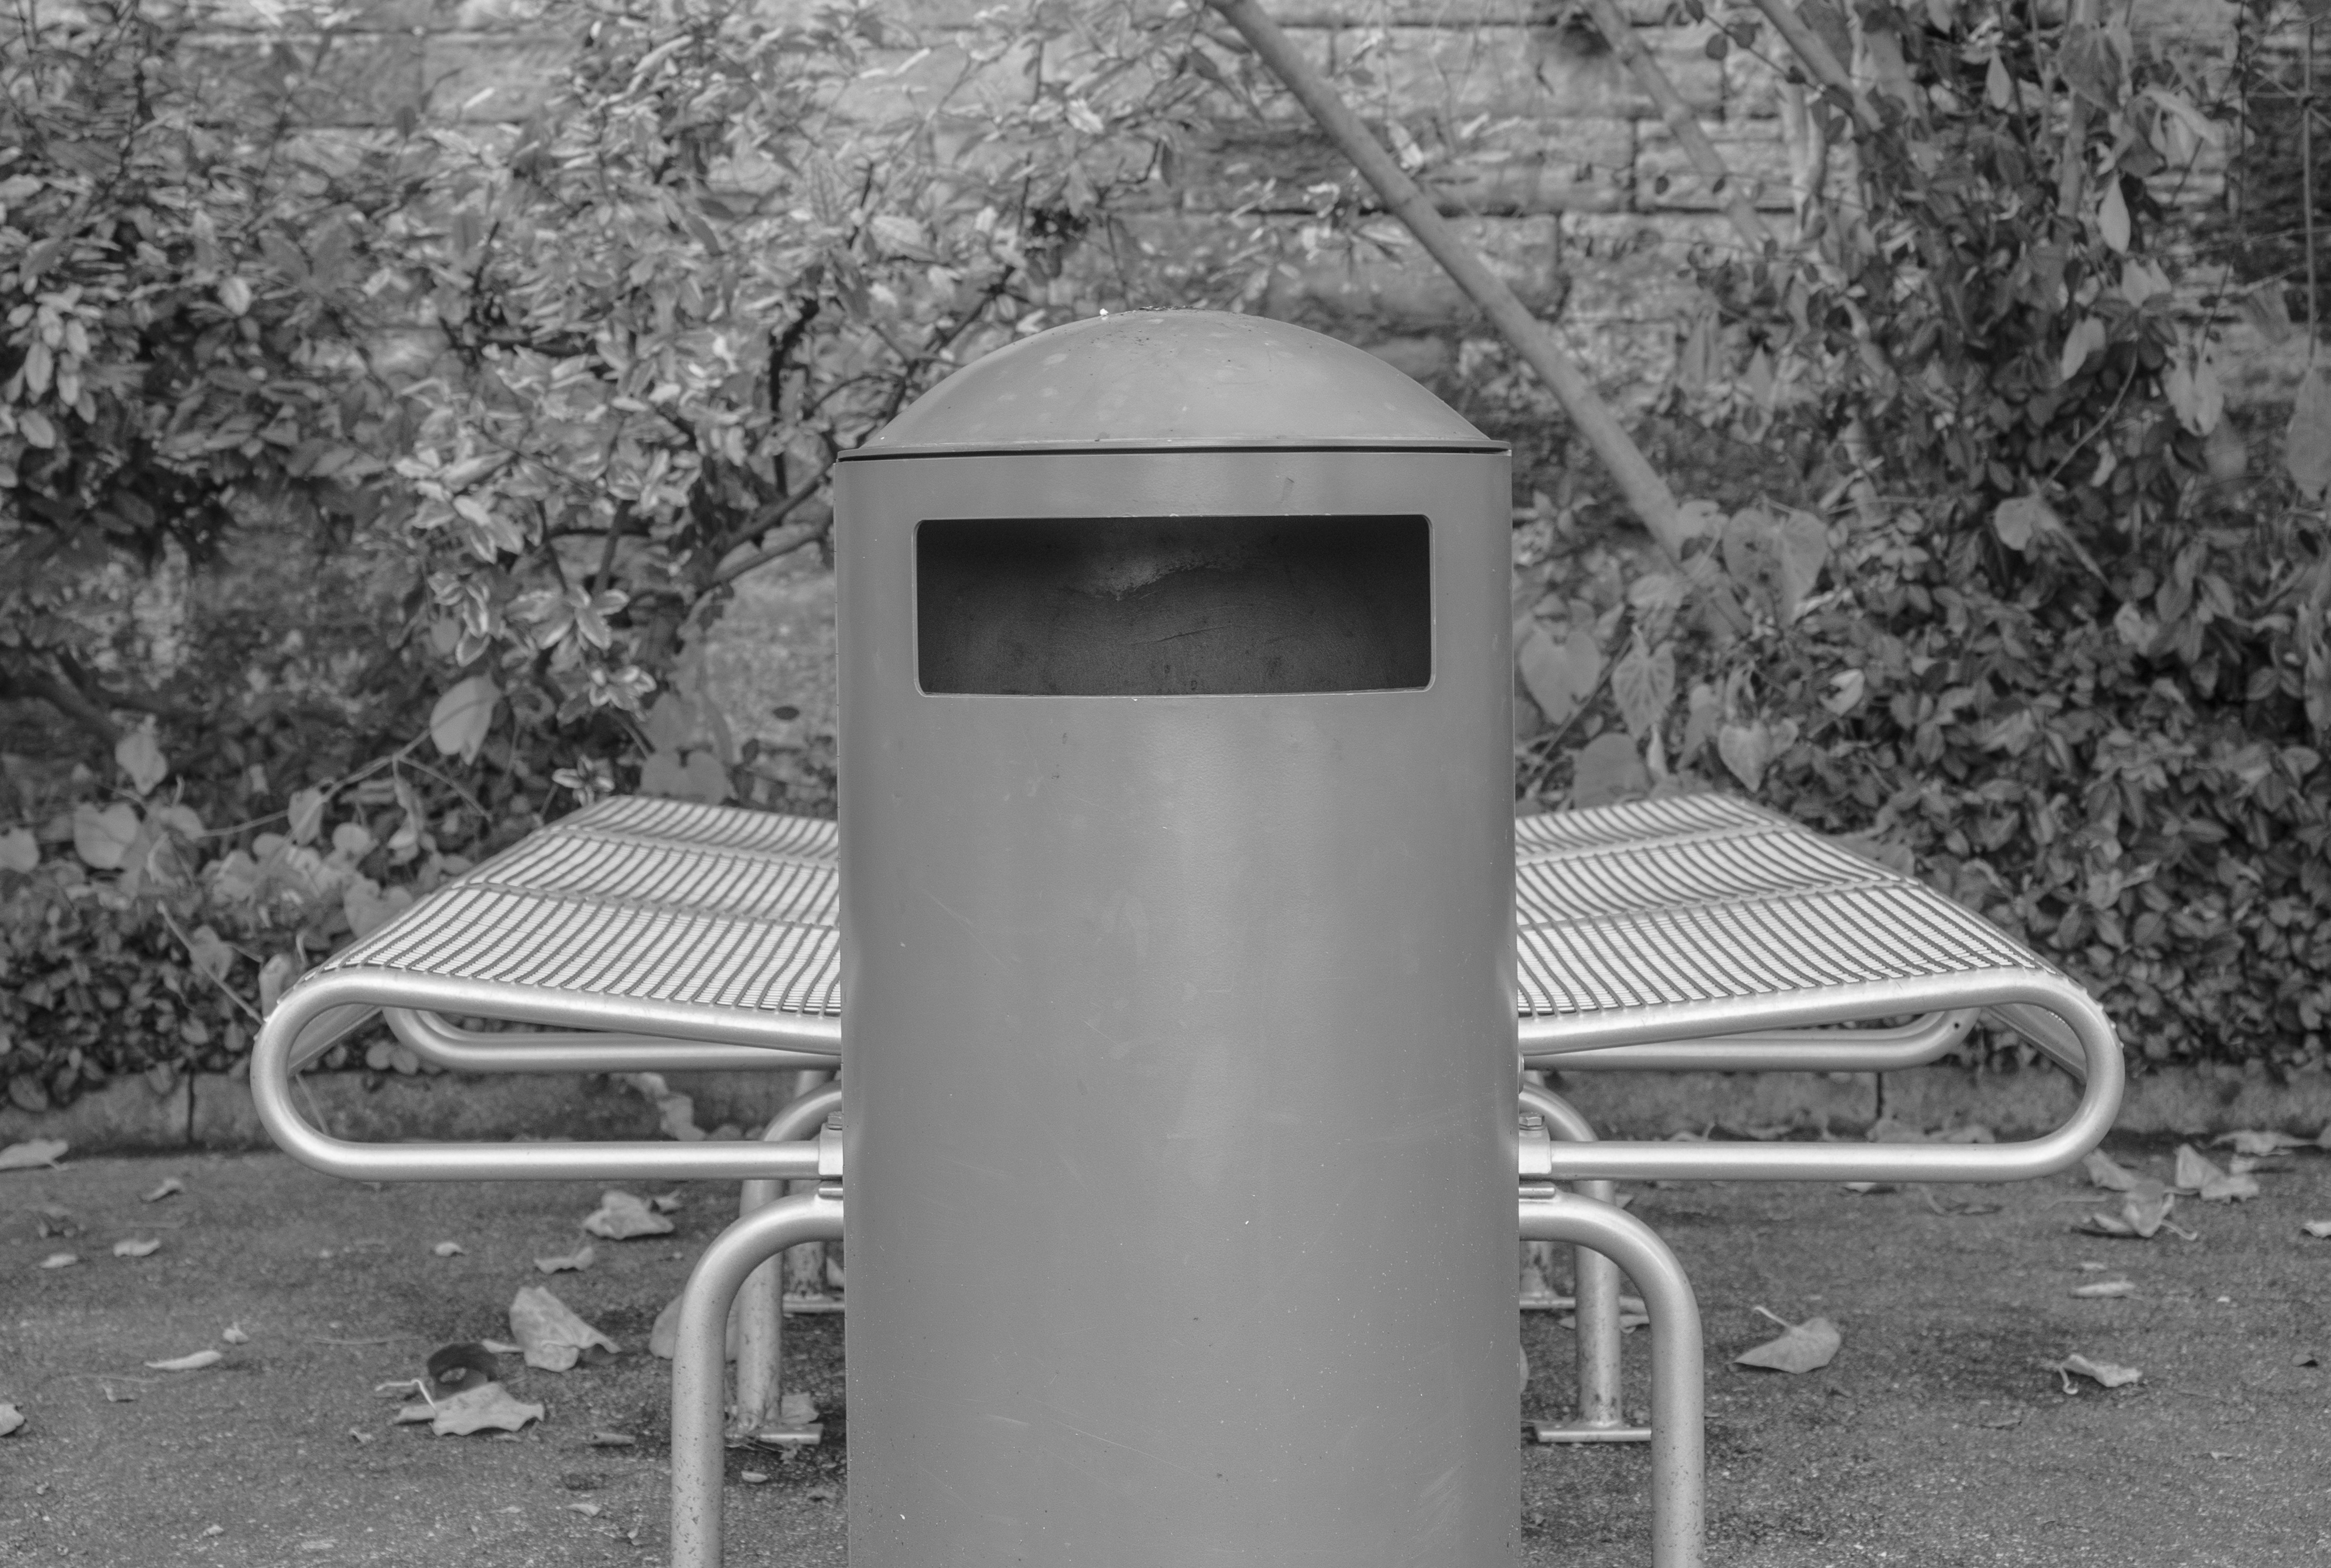
black and white, white, bench, transport, black, monochrome, lighting, park bench, art, bank, container, garbage, pollution, environmental protection, recycle bin, waste disposal, disposal, m lltonnen, garbage can, throw away society, monochrome photography, waste bin, large refuse containers